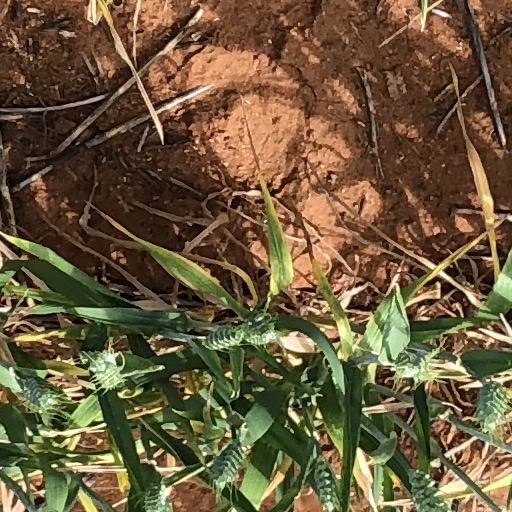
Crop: wheat